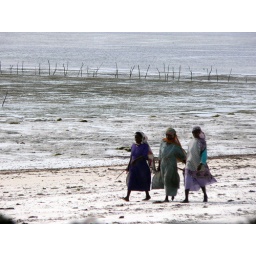
Local women walking along the beach in Bwejuu, Zanzibar